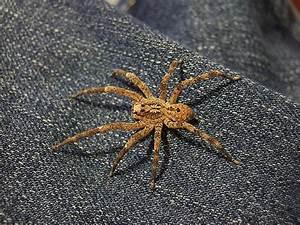
spider